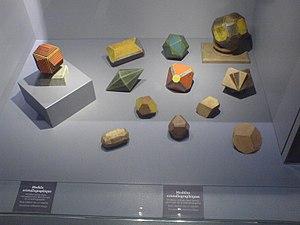
Modèles cristallographiques utilisés pour l'enseignement de la cristallographie. Bois, début du XIXe siècle. Ancienne collection Haüy.
La cristallographie est la science qui se consacre à l'étude des cristaux à l'échelle atomique. Les propriétés physico-chimiques d'un cristal sont étroitement liées à l'arrangement spatial des atomes dans la matière. L'état cristallin est défini par un caractère périodique et ordonné à l'échelle atomique ou moléculaire. Le cristal est obtenu par translation dans toutes les directions d'une unité de base appelée maille élémentaire.